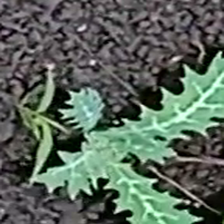
Weed species: Bilayat_(Mexicana_Argemone)